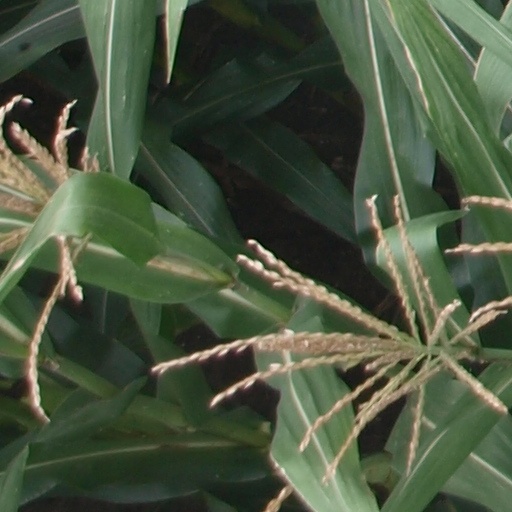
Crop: maize; corn